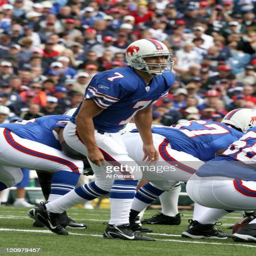
american football player in action during win over sports team